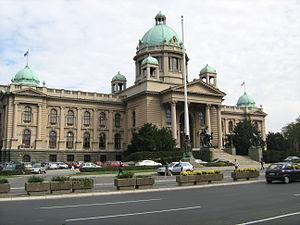
Les élections législatives serbes de 2012 ont eu lieu le 6 mai 2012, pour élire les deux cent cinquante députés de la neuvième législature de l'Assemblée nationale, pour un mandat de quatre ans.
Stari grad, la « vieille ville », est une municipalité de Serbie. Elle figure parmi les 17 municipalités constituant la Ville de Belgrade et elle fait partie des 10 municipalités urbaines qui composent la ville de Belgrade intra muros. Stari grad est la partie la plus centrale et la plus ancienne de la capitale serbe. Au recensement de 2011, elle comptait 48 061 habitants.
L'architecture de Belgrade présente des constructions très variées, du quartier de Zemun, qui, longtemps sous domination autrichienne, offre l'aspect typique d'une ville d'Europe centrale, jusqu'à l'architecture la plus moderniste, telle qu'on peut la trouver à Novi Beograd. Si la forteresse de Belgrade abrite les édifices les plus anciens de la capitale, en raison des nombreuses destructions que la ville a connues, les bâtiments les plus anciens du centre remontent pour la plupart au XIXᵉ siècle et au XXᵉ siècle.